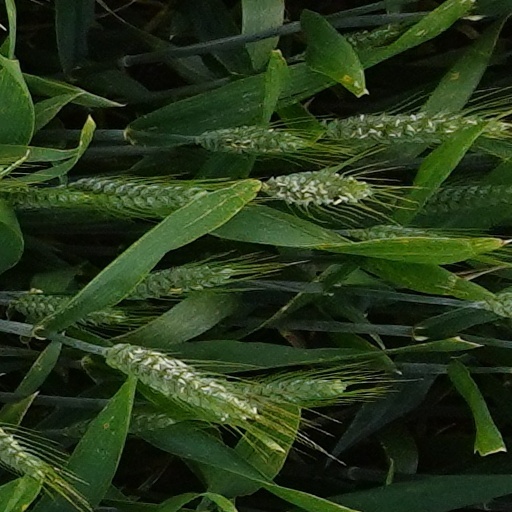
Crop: wheat